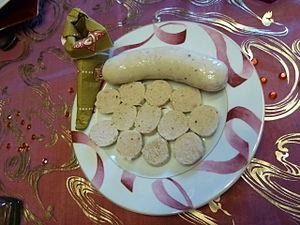
Boudin blanc de Rethel aux truffes
Le boudin blanc est une préparation charcutière hachée de viande blanche, cuite, enserrée dans un boyau.
Le boudin blanc truffé est une préparation charcutière particulièrement appréciée lors des fêtes de fin d'année. Sa réalisation, faite à base de boudin blanc classique, est réglementée et seules entrent dans sa préparation les truffes noires comme la tuber melanosporum ou la tuber brumale, dans un pourcentage bien défini. Certaines fabrications locales, en particulier dans le sud-ouest de la France, intègrent la truffe dans leur recette originelle et proposent leur boudin blanc truffé toute l'année.
Le boudin blanc de Rethel est une spécialité gastronomique ardennaise dont la fabrication et la commercialisation remontent au XVIIIᵉ siècle. Sa production, depuis 2001, a été placée sous le couvert d'une indication géographique protégée.